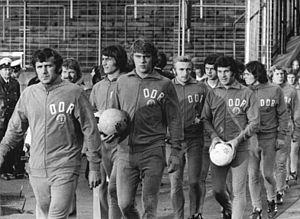
L'Équipe d'Allemagne de l'Est de football participe pour la première et unique fois à une phase finale de la Coupe du monde de football, celle de 1974, en Allemagne de l'Ouest. Cette coupe du monde restera le fait d'armes de la sélection est-allemande, atteignant le second tour de la coupe du monde de football de 1974.